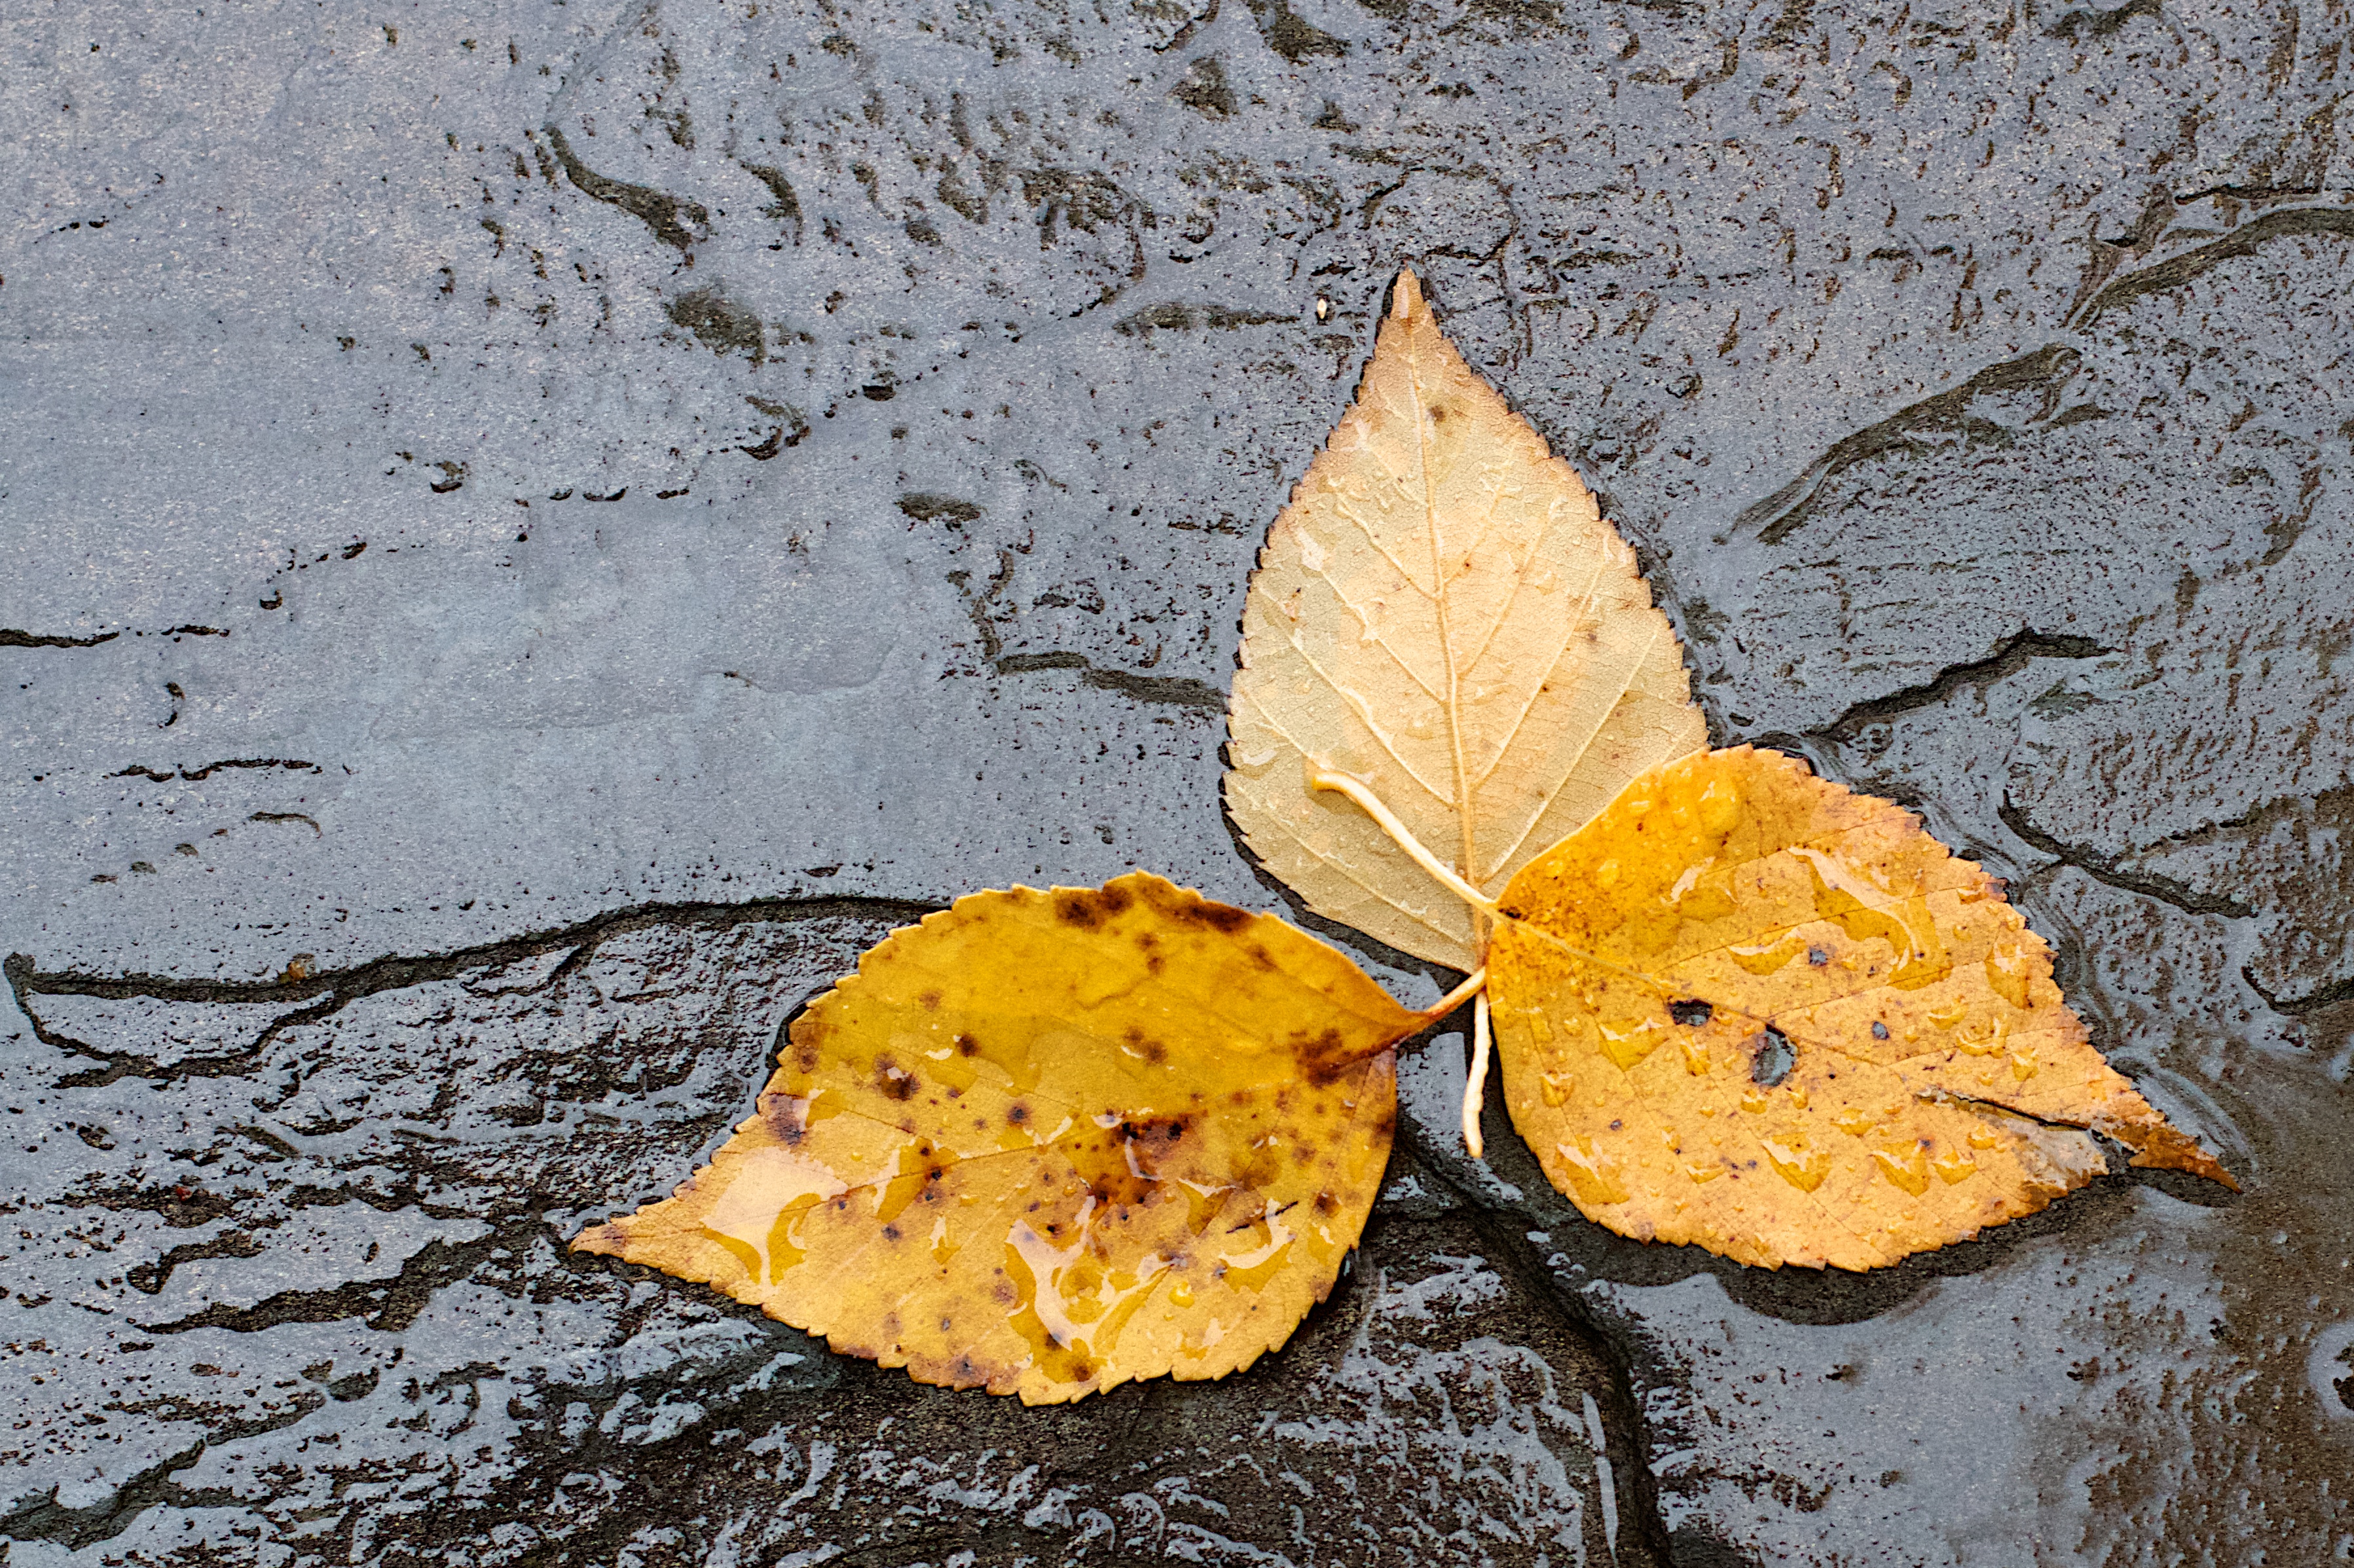
plant, leaf, flower, produce, autumn, yellow, flora, season, fauna, maple leaf, macro photography